1975 Indianapolis 500

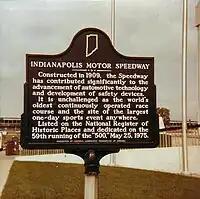
The Speedway was placed on the National Register of Historic Places

Gordon Johncock took the lead at the start and led the first 8 laps. But Johncock dropped out on lap 11 with an ignition failure. Also out early were Salt Walther (his Indy record third last place finish), and Lloyd Ruby, both out with engine problems.